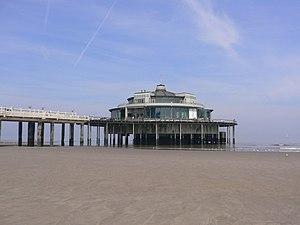
Cette page regroupe l'ensemble des monuments classés de la ville de Blankenberghe.